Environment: real
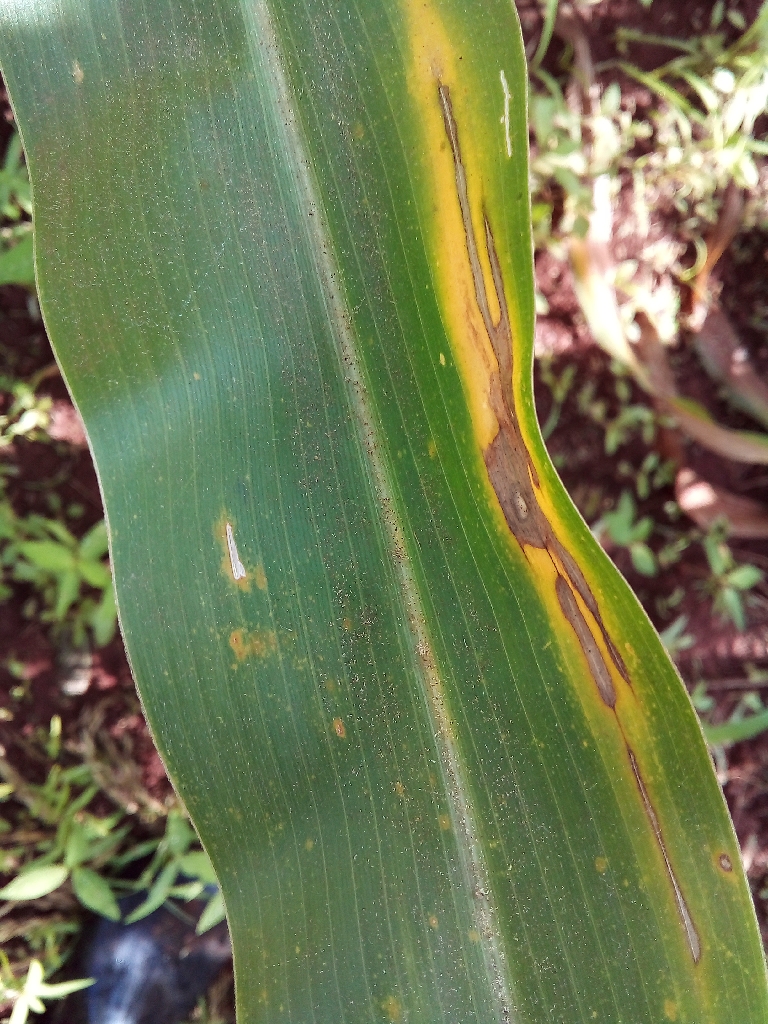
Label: northern_corn_leaf_blight